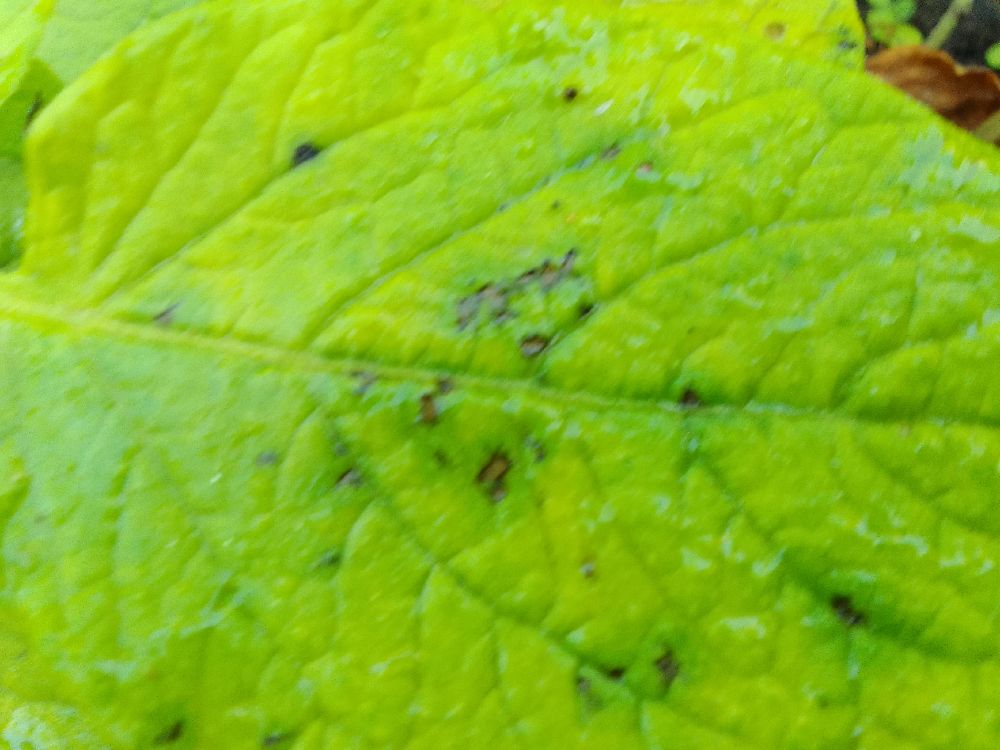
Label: Early blight